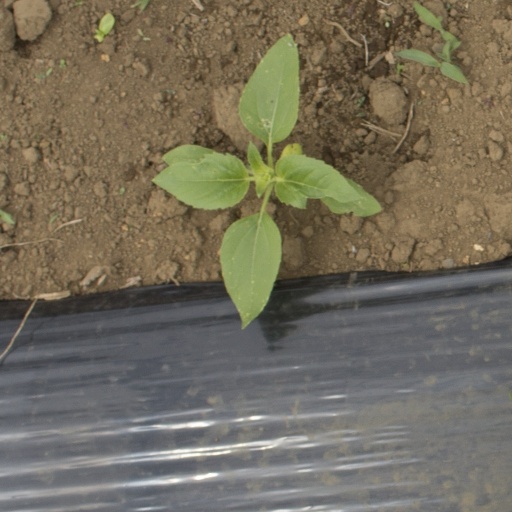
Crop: Jerusalem artichoke